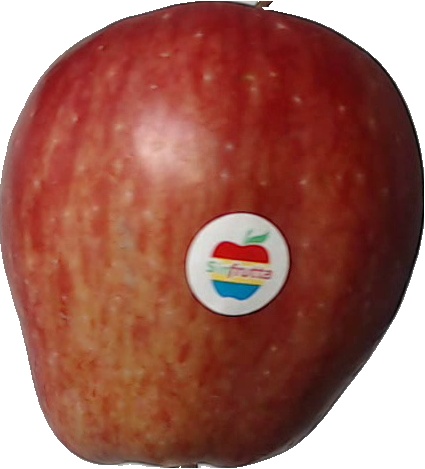
Label: apple_red_1